Woodbridge, Ontario

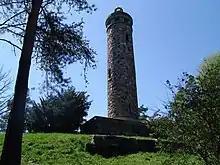
Woodbridge Memorial Tower built in memory of the men of Woodbridge who served and were killed in World War I

Construction of Highway 7 from Woodbridge to Thornhill took place between 1928 and 1932, passing south of the business section of town via the Canadian Pacific Railway underpass built in 1929-1930 (the original roadway followed a portion of McKenzie Street, and once crossed the tracks at-grade before looping south down the hill to Wallace St. and the Humber River bridge). Other important transportation corridors included construction of Highway 27 to the west in 1937–1938, and Highway 400 to the east completed in 1951.